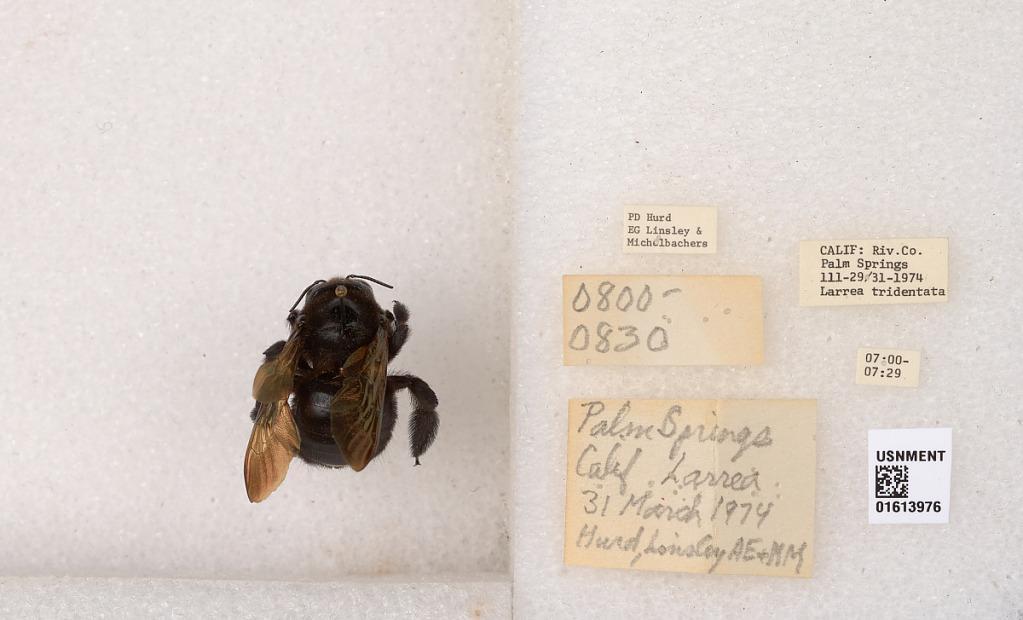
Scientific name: Xylocopa (Neoxylocopa) varipuncta Patton
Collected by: P. Hurd, E. Linsley & Michelbachers
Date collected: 1974-3-29
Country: United States
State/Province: California
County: Riverside
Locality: Palm Springs
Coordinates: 33.8303, -116.545